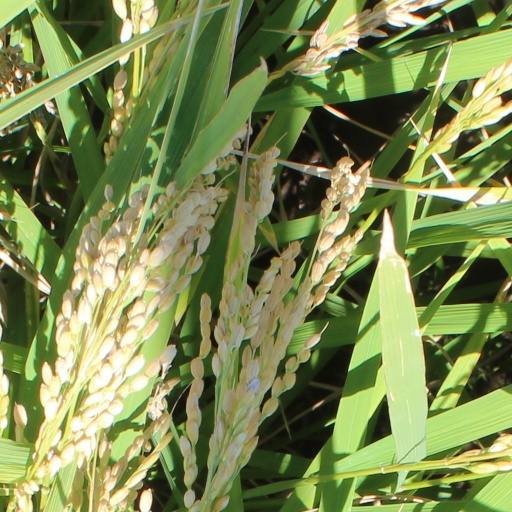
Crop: rice